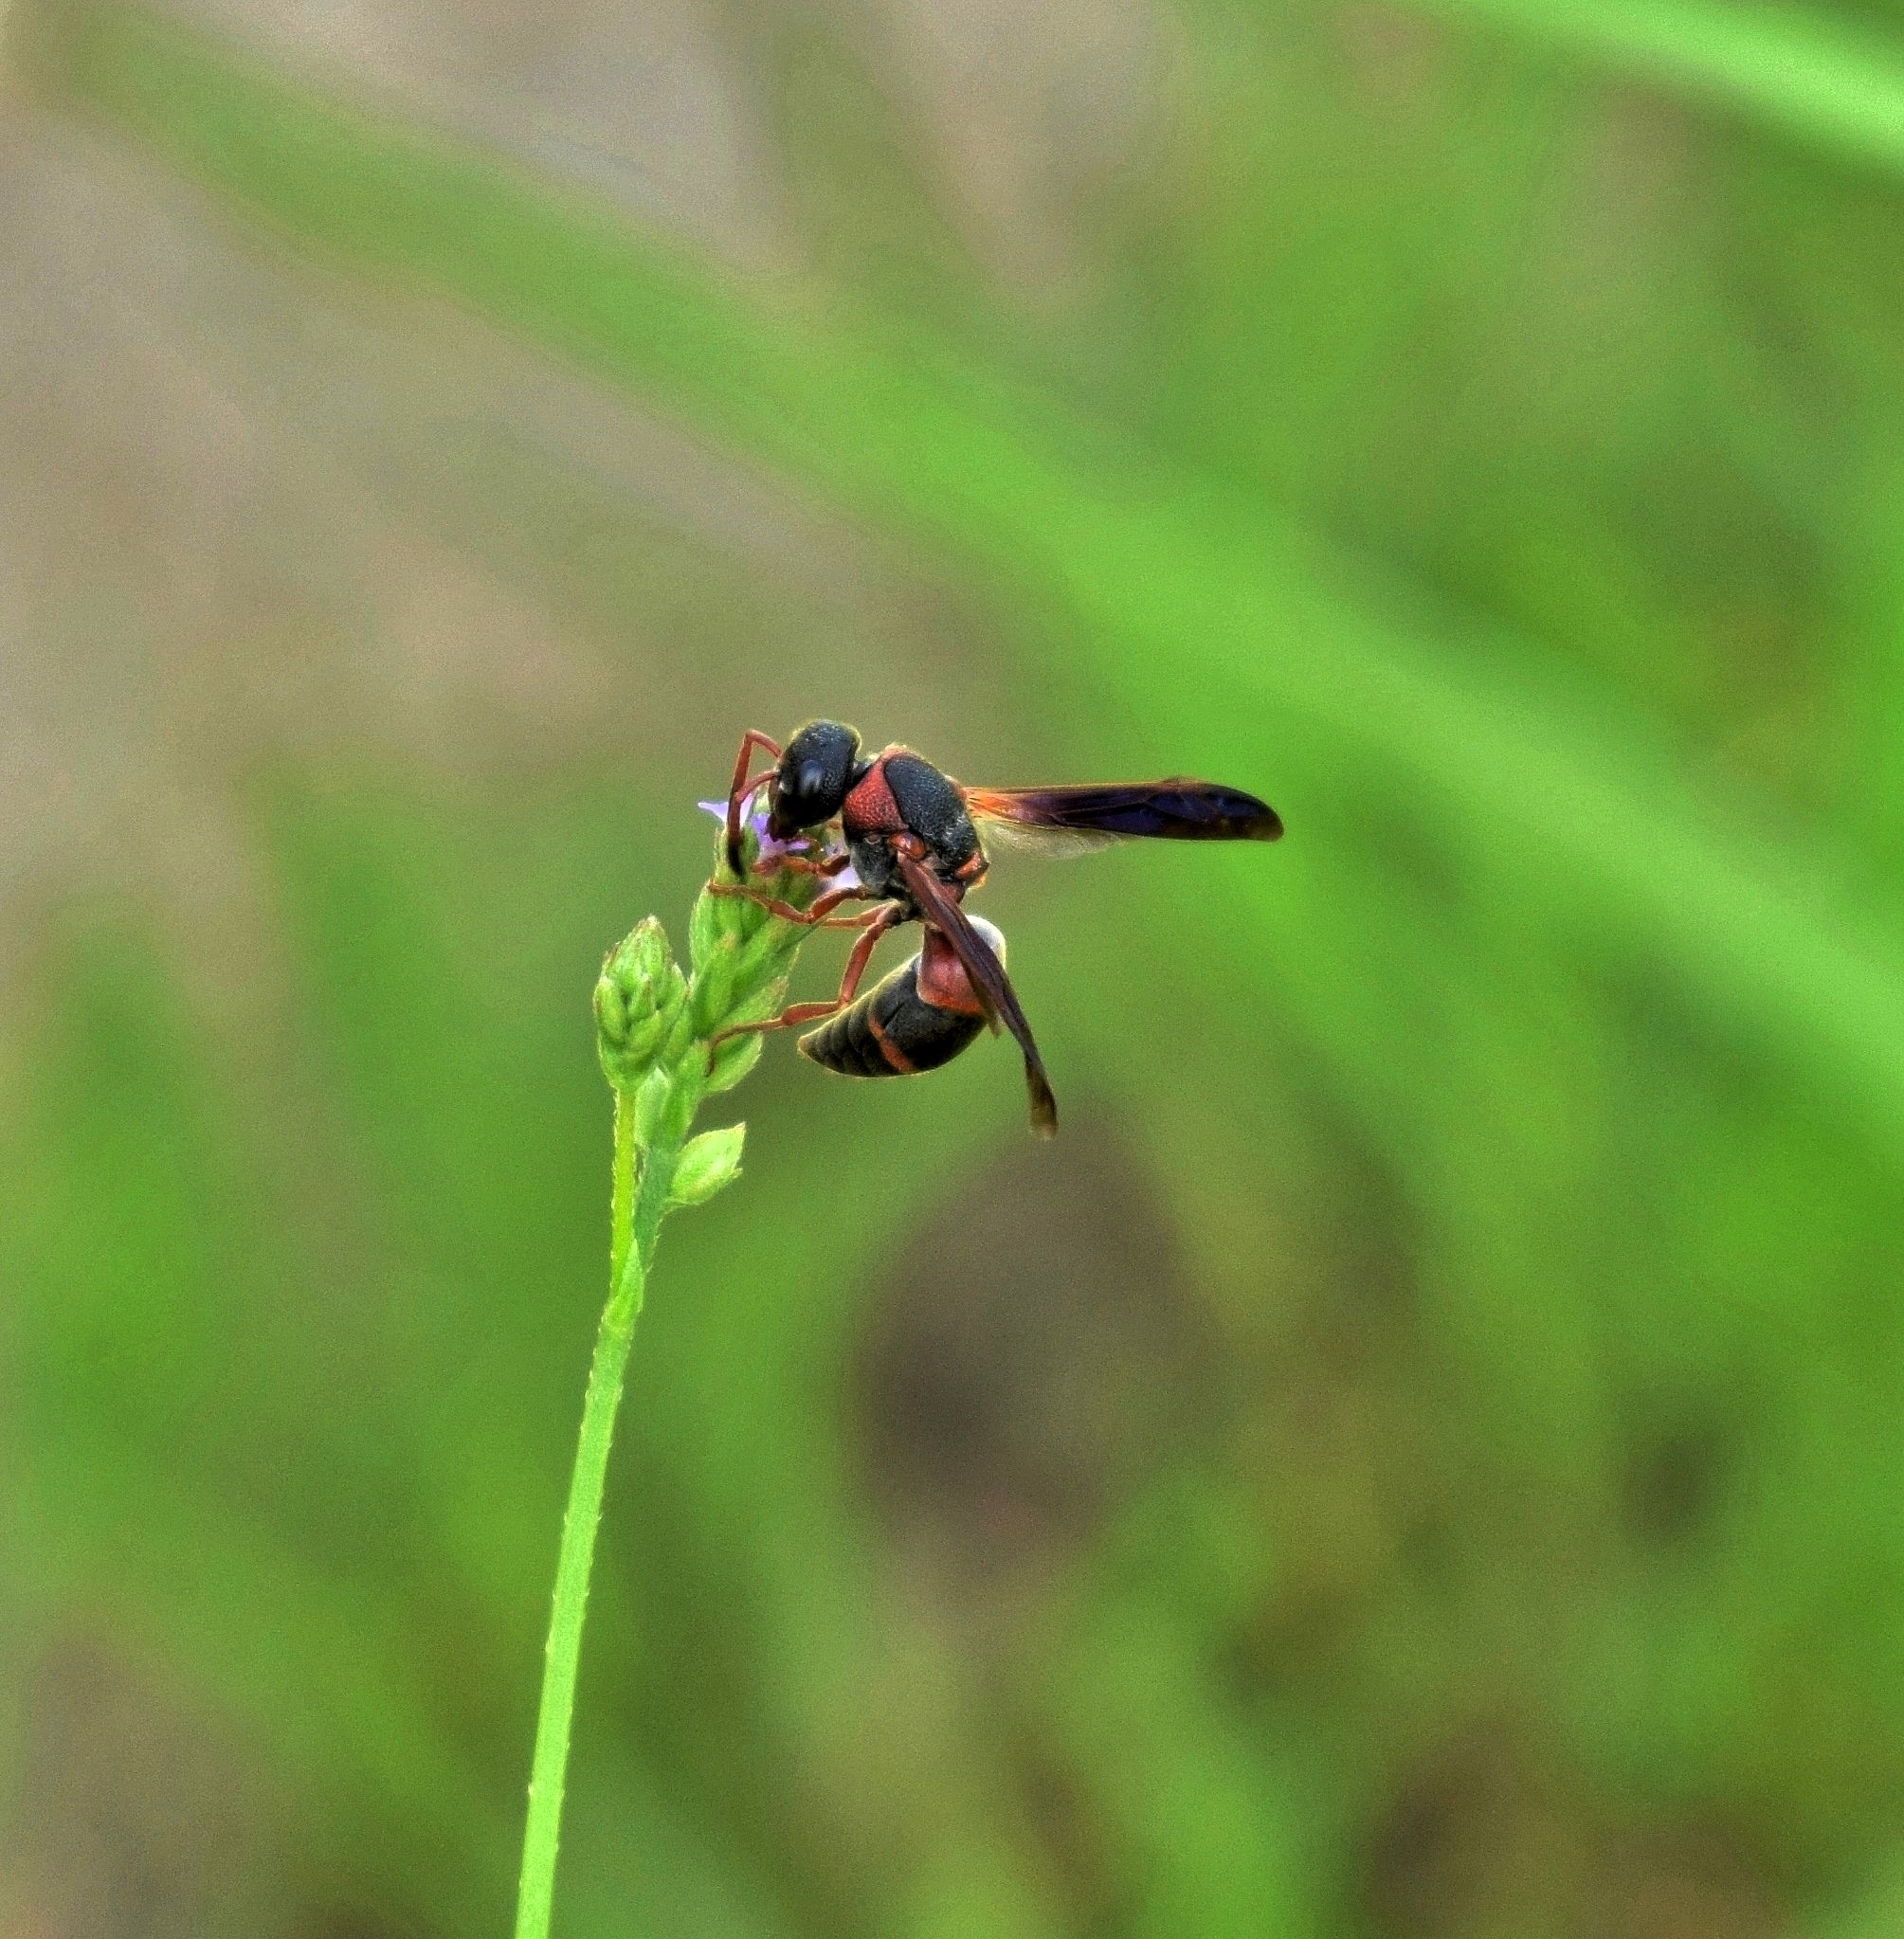
nature, grass, photography, meadow, leaf, flower, fly, pollination, green, insect, biology, flora, fauna, invertebrate, close up, entomology, dragonfly, creature, wasp, damselfly, nectar, sting, macro photography, arthropod, winged insect, stinger, flying insect, leaf beetle, wasp sting, beneficial, mason wasp, red and black mason wasp, pollenate, pachodynerus erynnis, plant stem, dragonflies and damseflies, membrane winged insect